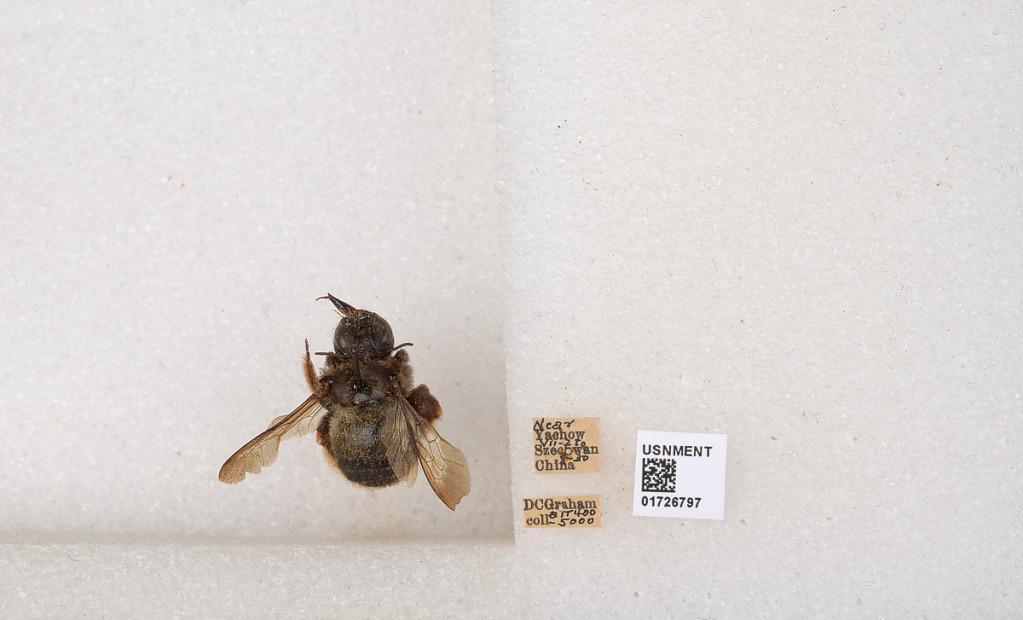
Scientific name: Xylocopa (Mesotrichia) latipes (Drury)
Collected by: D. Graham
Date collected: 1920-7-2
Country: China
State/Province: Sichuan
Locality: Near Yachow